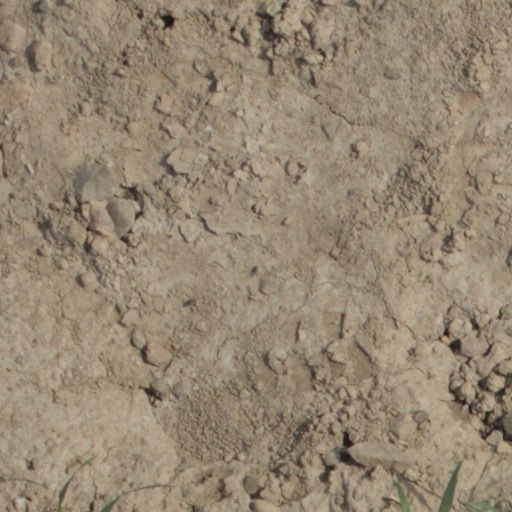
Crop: wheat